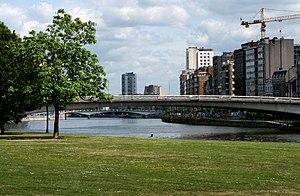
La Meuse et la pont Albert à Liège
Cette liste contient les ponts présents sur la Meuse et ses bras. Elle est donnée par province néerlandaise, province belge et département français, depuis l'aval du fleuve vers son amont et précise, après chaque pont, le nom des communes qu'elle relie, en commençant par celle située sur la rive gauche du cours d'eau.
La ville de Liège comporte de nombreux ponts, essentiellement au-dessus de la Meuse et de la Dérivation. Ci-dessous les ponts présents sur le territoire de la commune de Liège de l'amont vers l'aval.